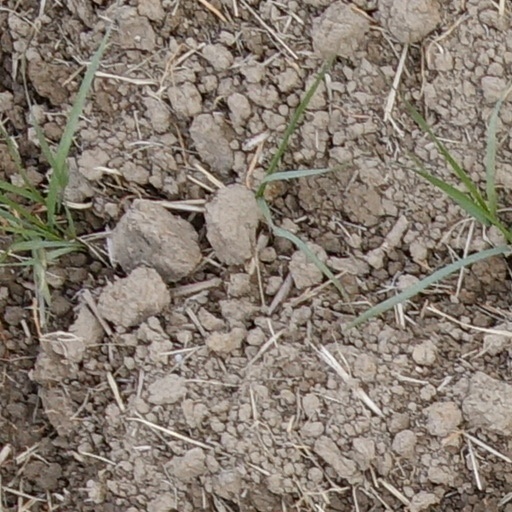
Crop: wheat